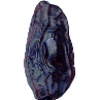
Label: Dates 1